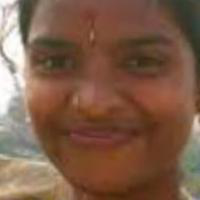
Age group: age 21-30